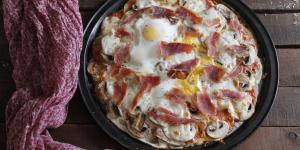
pizza de patata